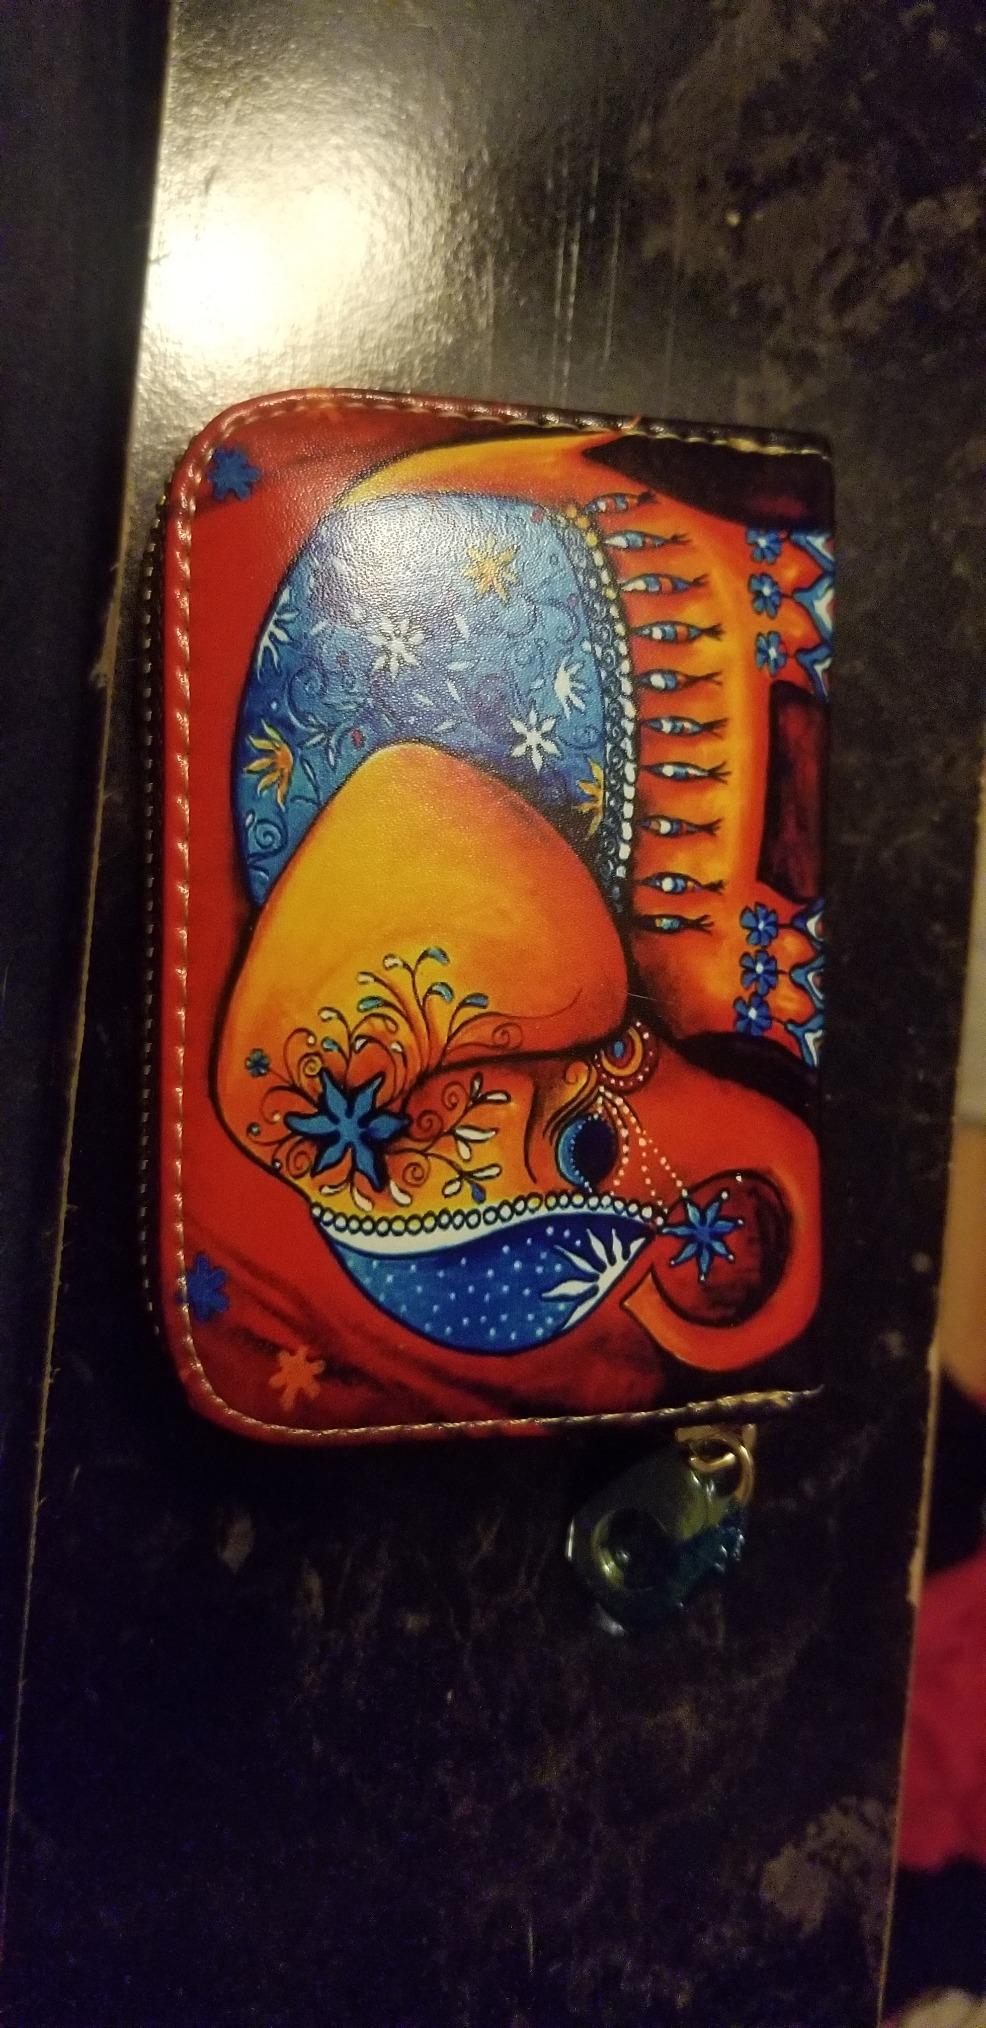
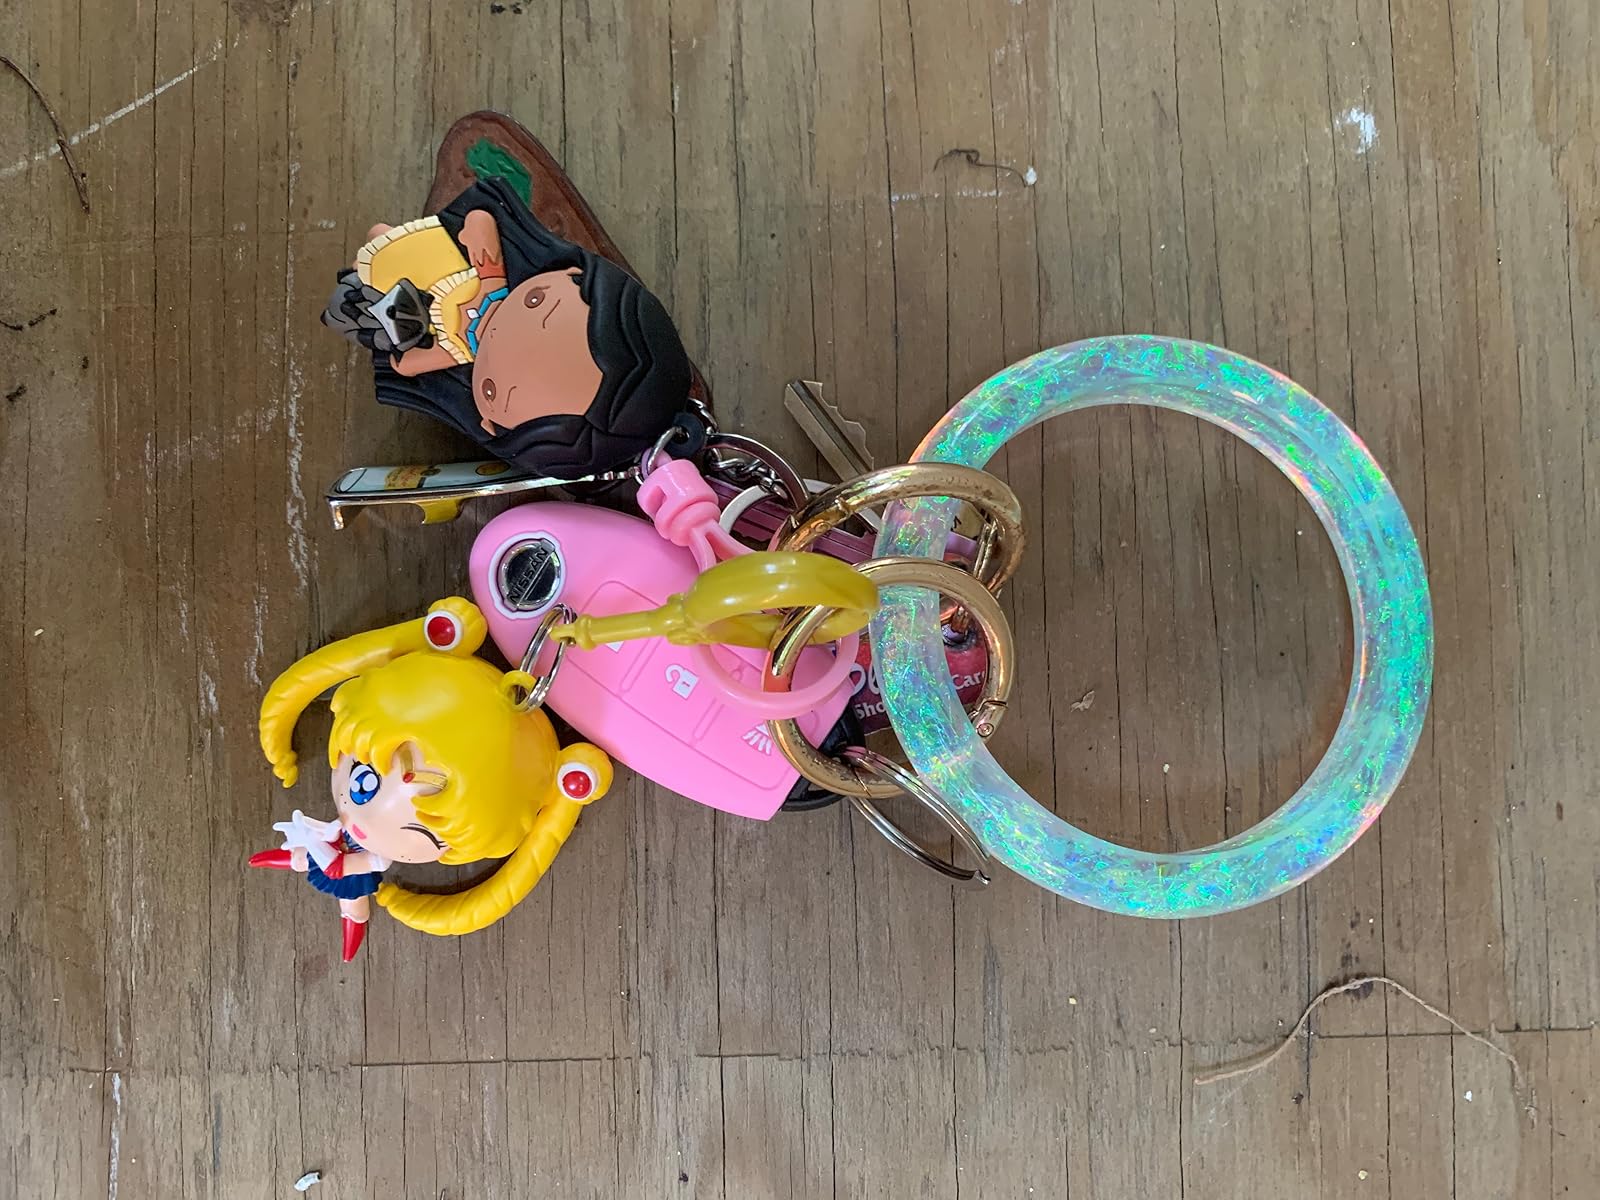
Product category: accessories_keychain
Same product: no